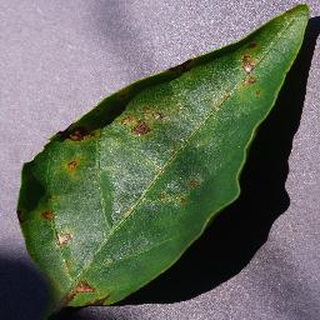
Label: bell_pepper_bacterial_spot